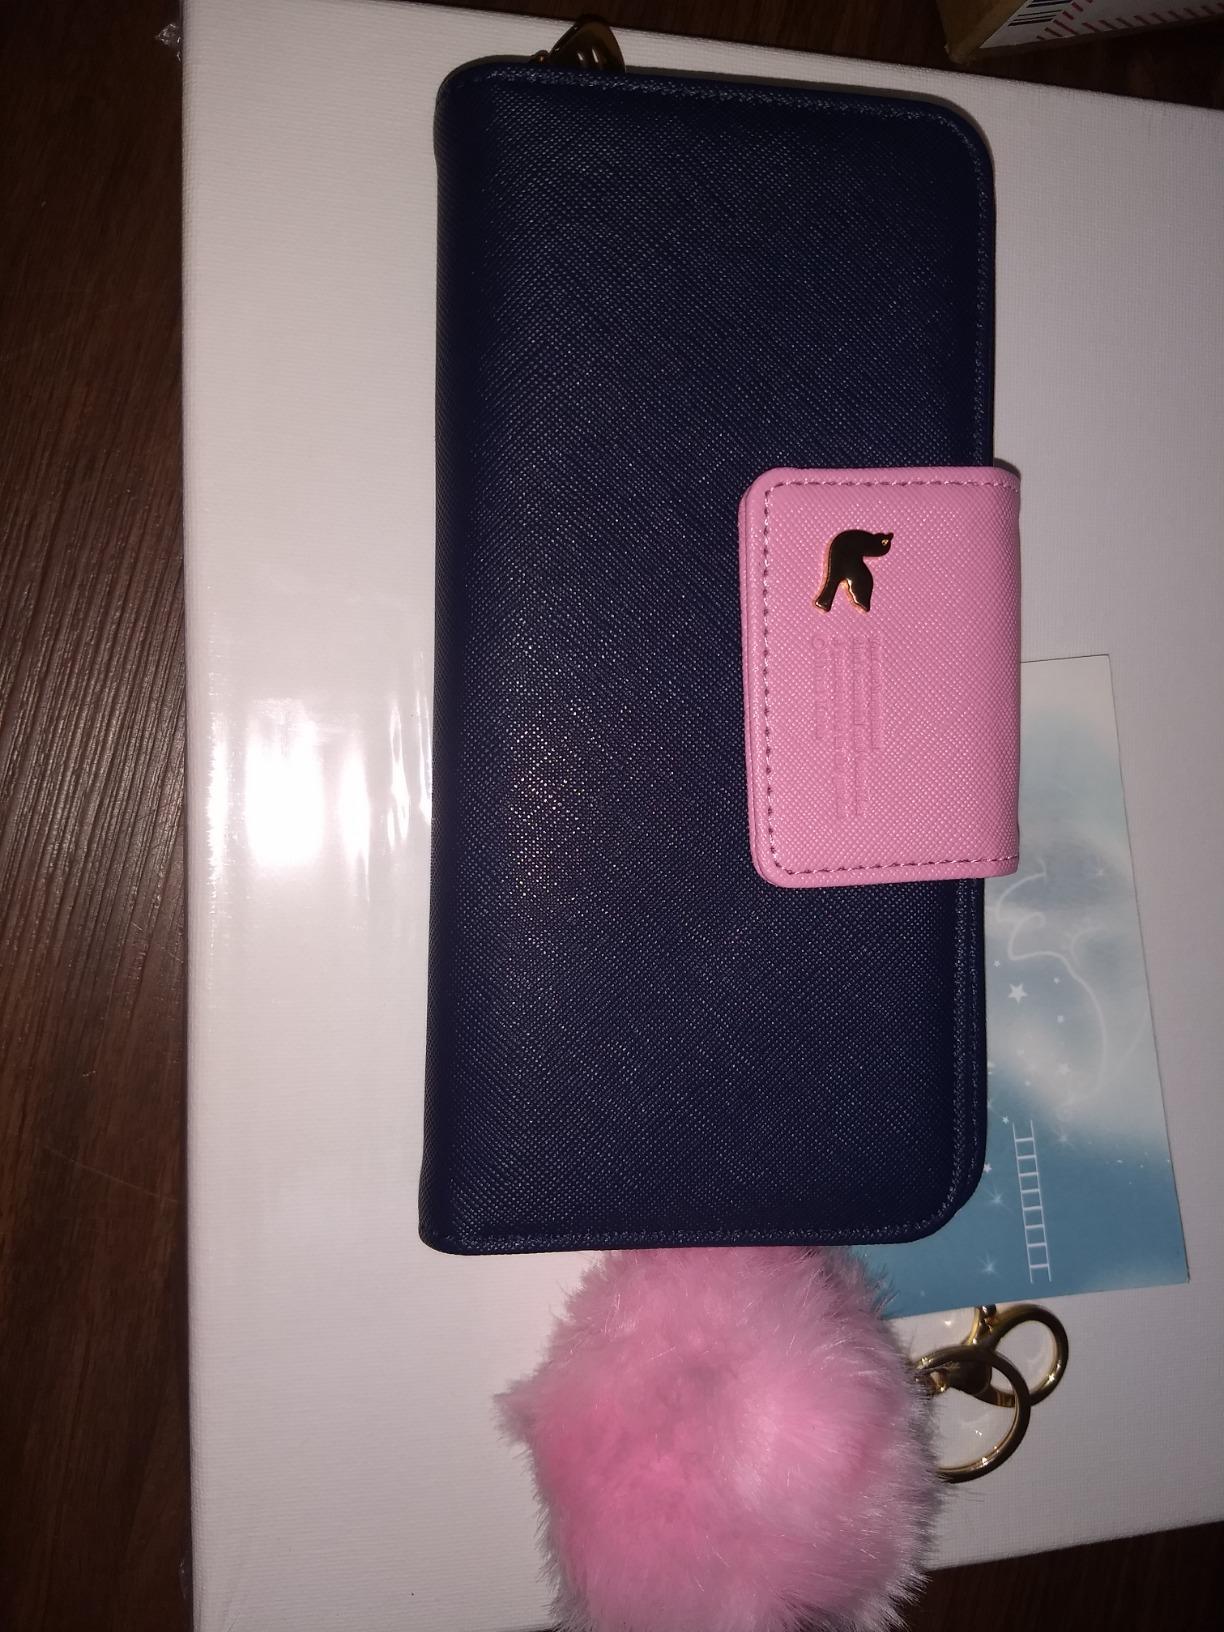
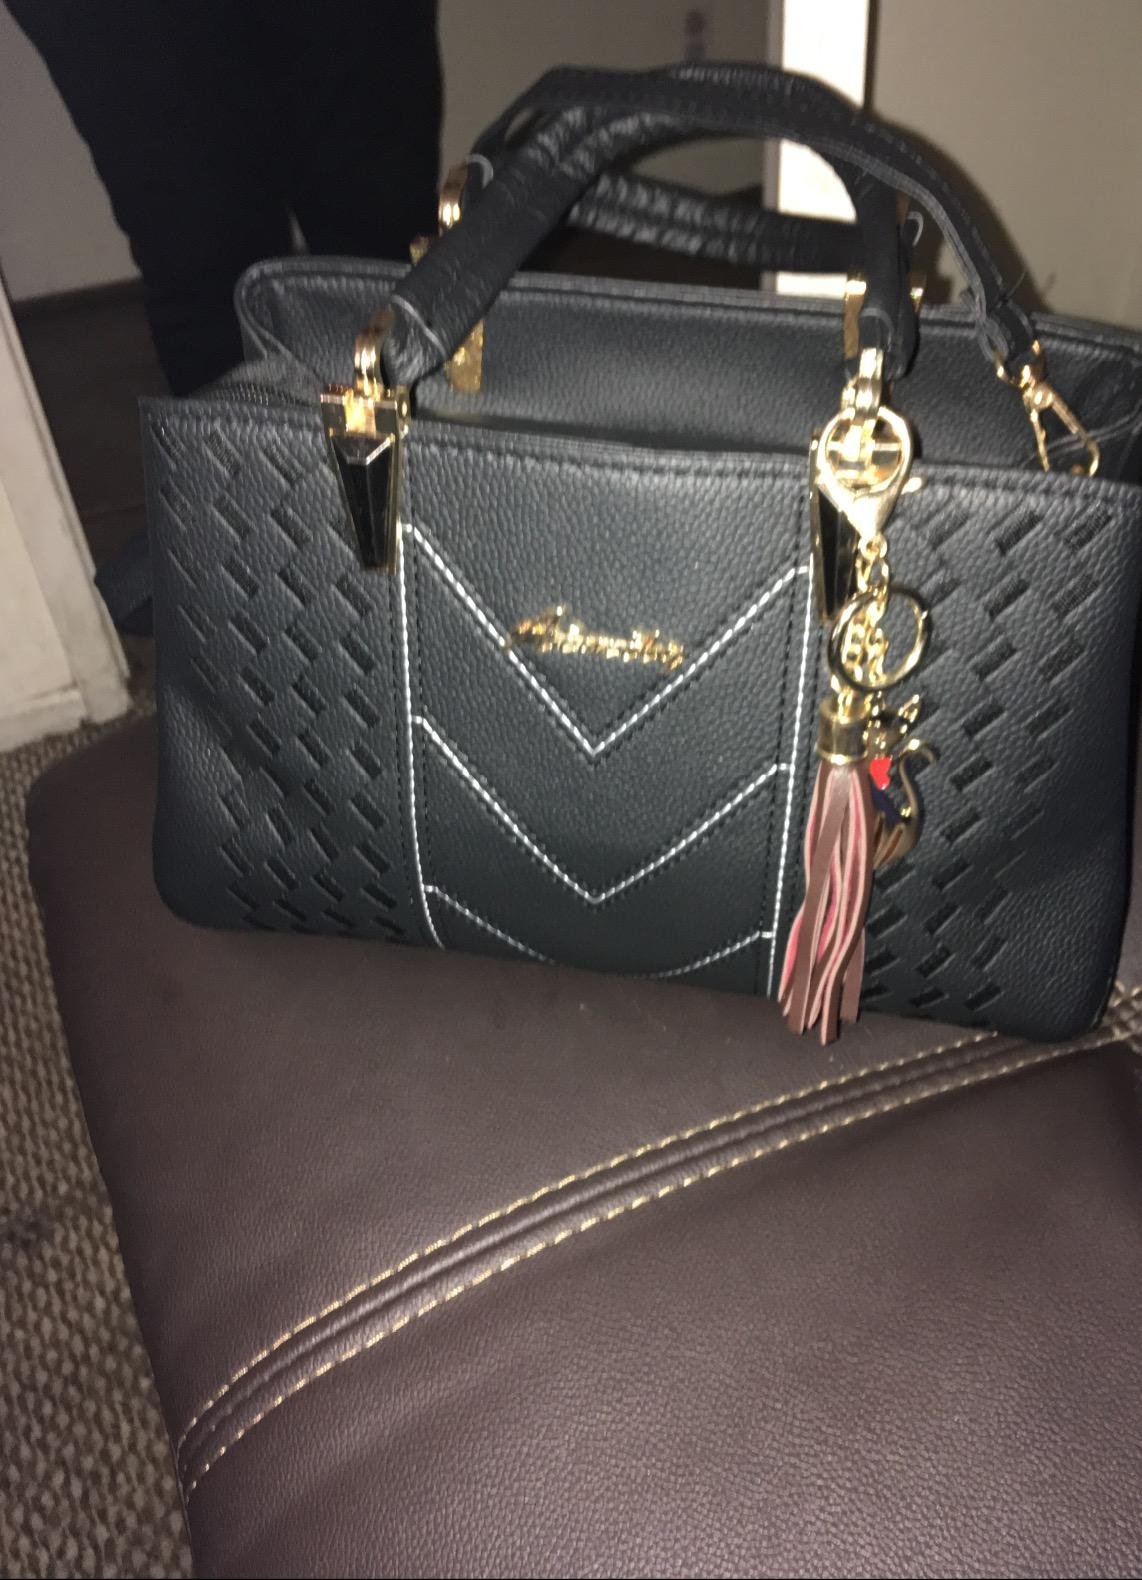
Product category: accessories_handbag
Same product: no